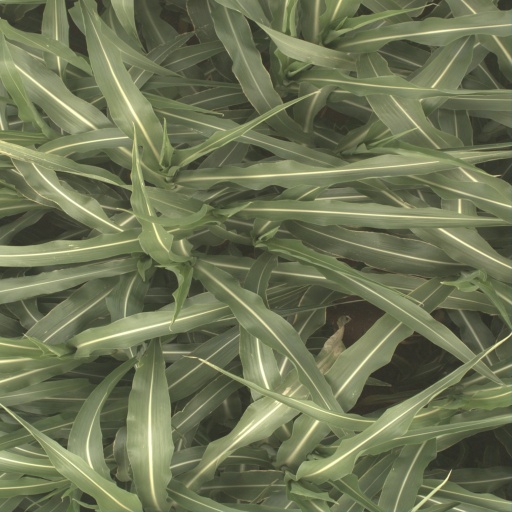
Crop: sorghum